William Goetz

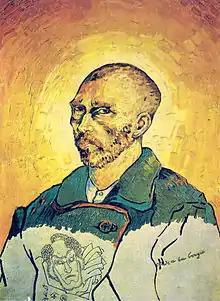
In 1949, a controversy erupted over the Vincent van Gogh self-portrait called "Study by Candlelight"

A very wealthy man, Goetz raised thoroughbred racehorses. His horse Your Host won the 1950 Santa Anita Derby and subsequently sired Kelso, a Hall of Fame inductee and one of the greatest horses in racing history.